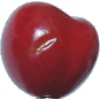
Label: Cherry 2